Hryhoriy Vasiura

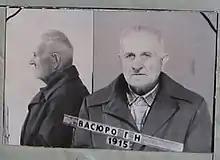
Vasiura during his criminal case, 1985

While at the Soviet filtration camp, Vasiura hid the fact of his service in the auxiliary police and SS. In 1952, the Kiev Military Tribunal sentenced him to 25 years imprisonment, but on 17 September 1955 he was amnestied in accordance with a decree issued by the Presidium of the Supreme Soviet. Usually, Vasiura explained his post-war imprisonment by the fact that he had previously been taken prisoner by the Germans, and obtained an official certificate confirming this.